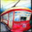
Label: streetcar